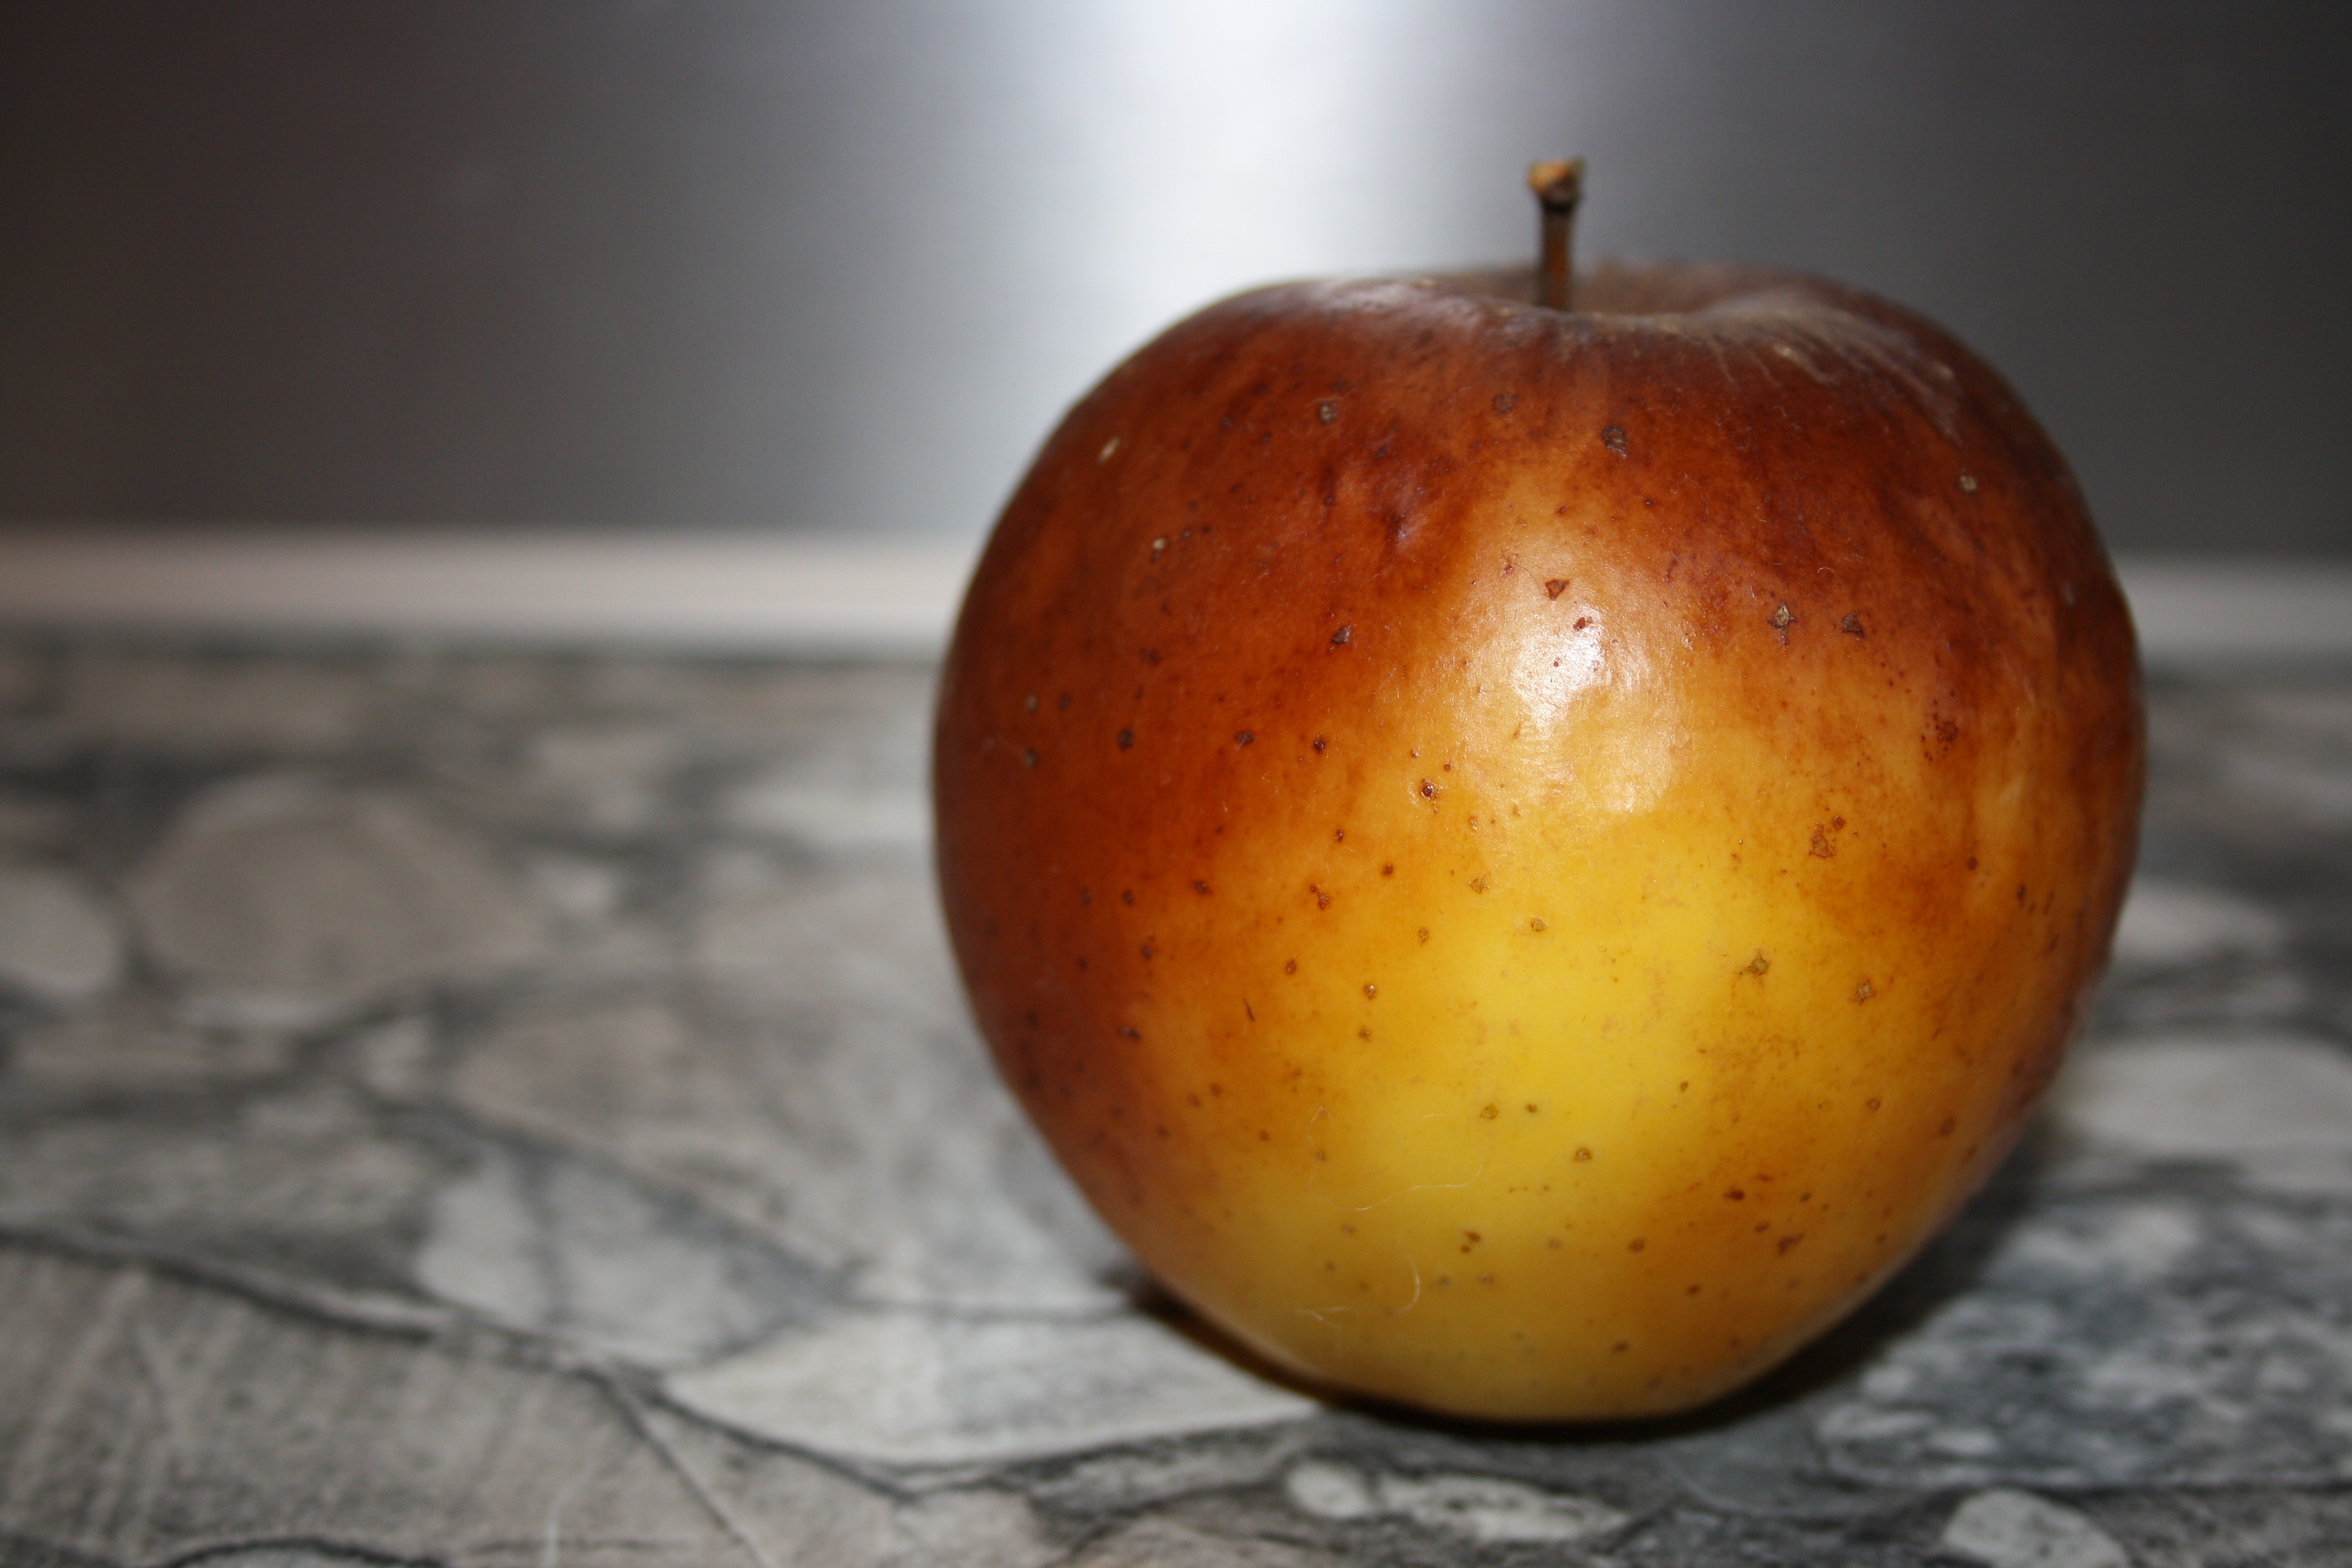
apple, plant, fruit, food, produce, macro photography, flowering plant, rose family, land plant, apple food